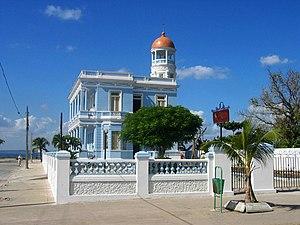
Un hôtel est un établissement commercial qui offre un service d'hébergement payant en chambres meublées à une clientèle de passage. En général, un hôtel assure l'entretien quotidien des chambres et des lits, ainsi que la fourniture du linge de toilette.